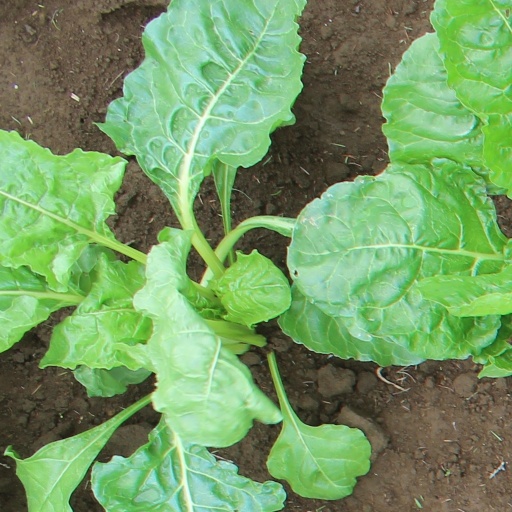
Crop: sugar beet